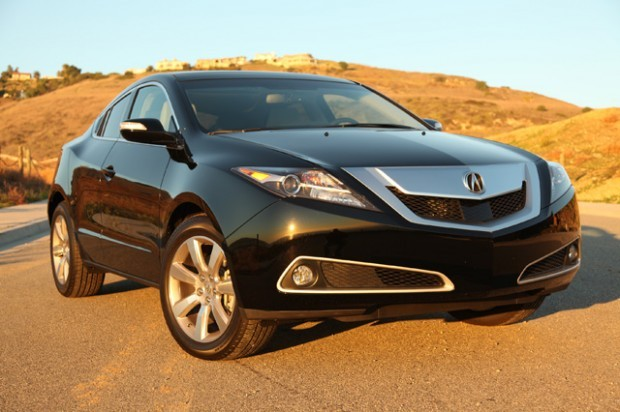
Car model: 2012 Acura ZDX Hatchback